Fifth Harmony

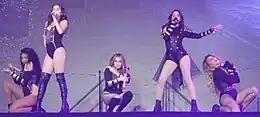
Fifth Harmony performing on the 7/27 Tour in July 2016

On January 23, 2014, Fifth Harmony headlined the MTV Artists To Watch concert, an annual concert which showcases breakout artists that will be promoted by MTV during the year. The concert also featured performances by Tori Kelly, Rixton, Echosmith and Jake Miller. In early 2014, Fifth Harmony confirmed reports that recording had begun for their full-length debut album with record producers Julian Bunetta, Daylight, Joe London and multi-instrumentalist songwriter Ricky Reed. The group stated the album is less pop, "more rhythmic" and has a more mature sound than "Better Together". Fifth Harmony's fourth headlining promo tour was revealed at the end of March 2014, titled Fifth Times a Charm Tour, with dates in Puerto Rico and the United States.